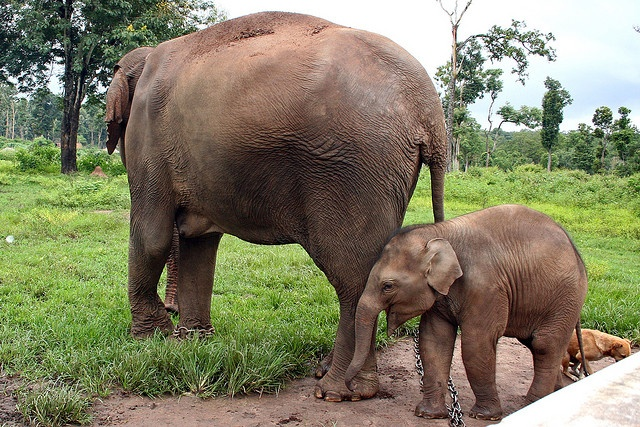
A baby elephant is snuggling near his mother.
a baby elephant standing next to an adult elephant in a green field.
A mother elephant walking with its baby across a field.
Chained mother and child elephants in grassy field.
An adult elephant chained down with a baby elephant nearby.